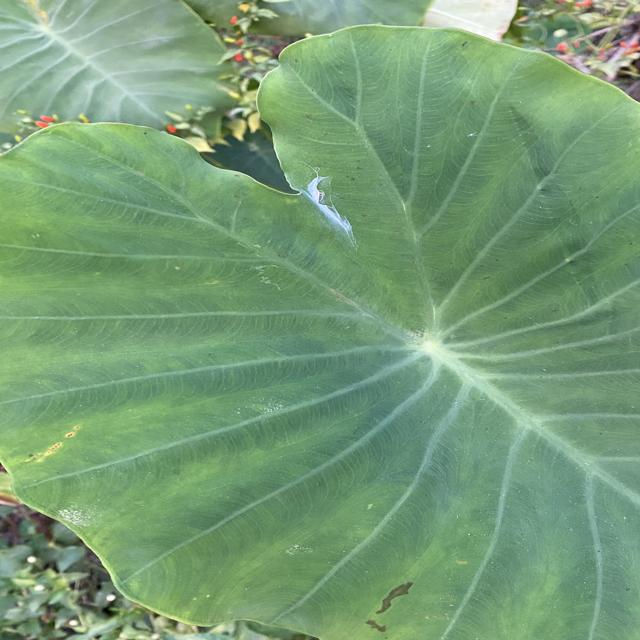
Label: Healthy